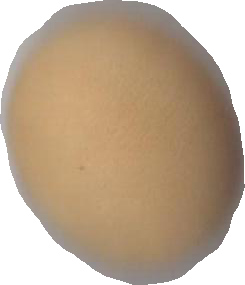
Variety: Dega